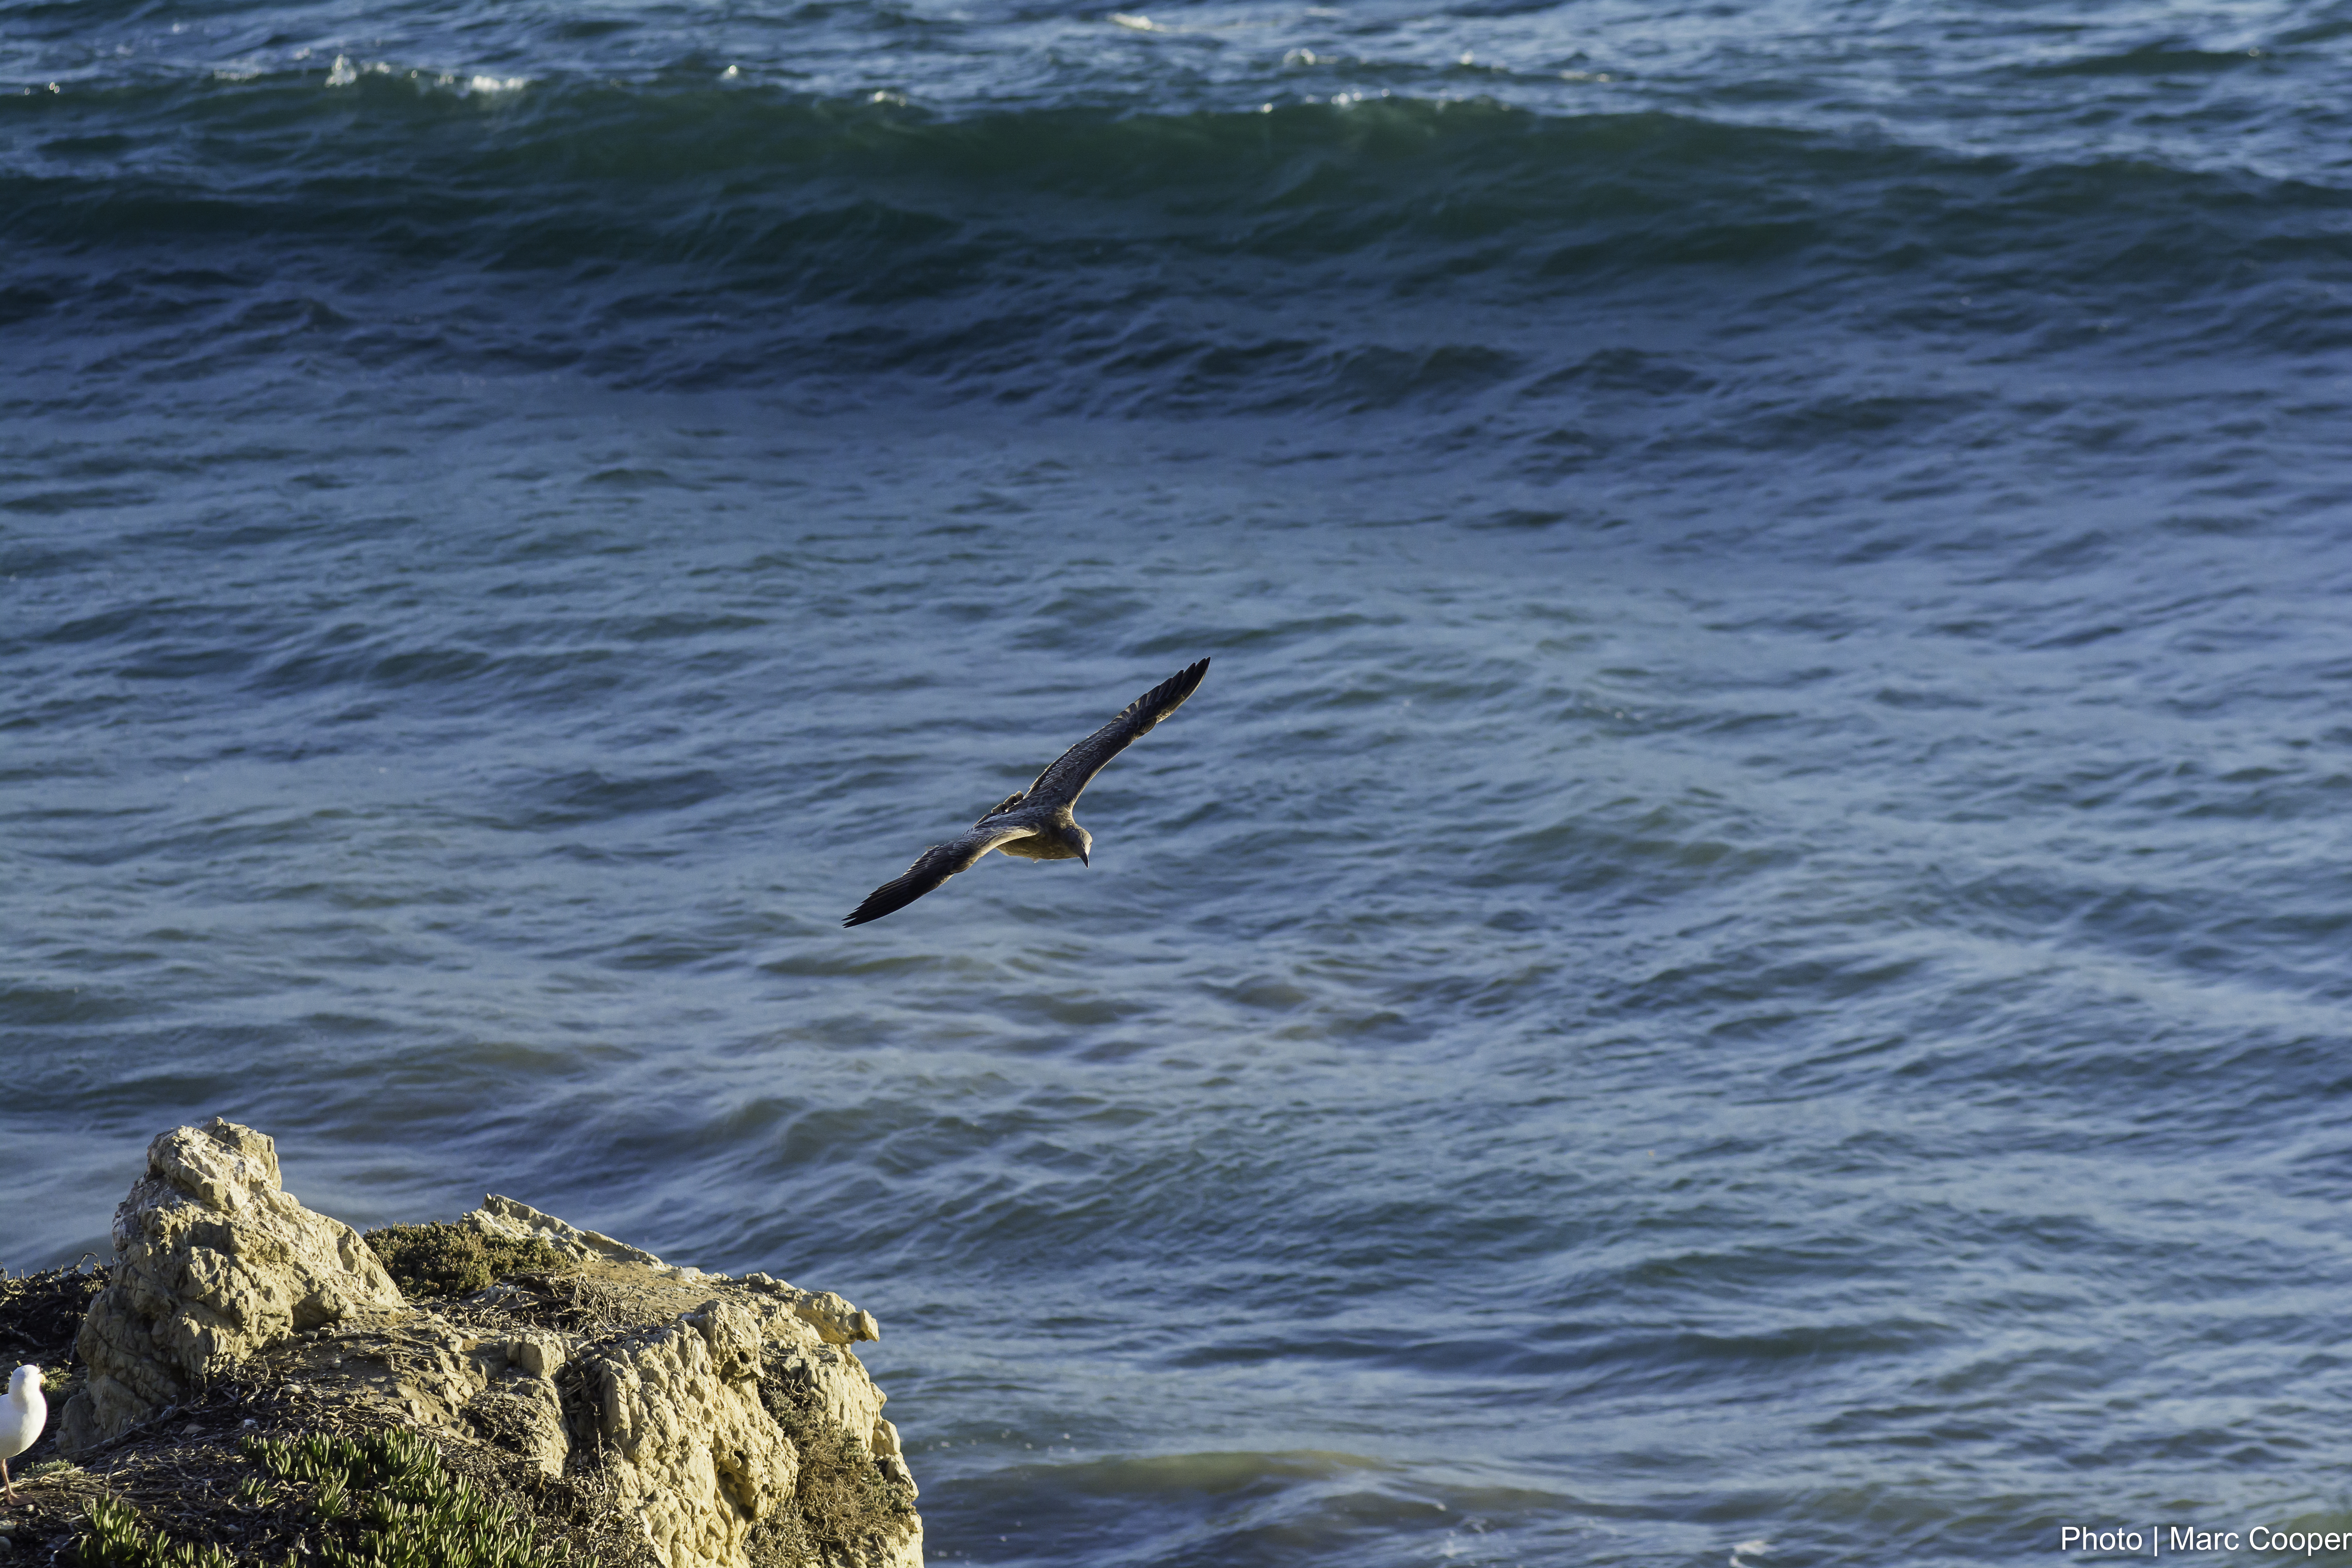
beach, sea, coast, ocean, bird, shore, wave, seabird, terrain, birds, gulls, boating, seagulls, oceanbirds, rockybeaches, cape, wind wave